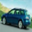
Label: automobile